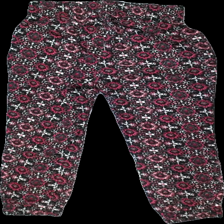
View: back
Type: Trousers
Category: Ladies
Brand: Miss Milla
Colors: Pink, White, Black
Material: 100% Polyester
Cut: Regular
Size: M
Season: All
Price range: 50-100
Recommended usage: Reuse
Description: Pattened loose trousers